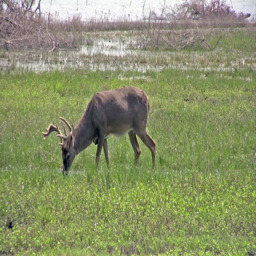
video of whitetail deer in an open field near a south lake .